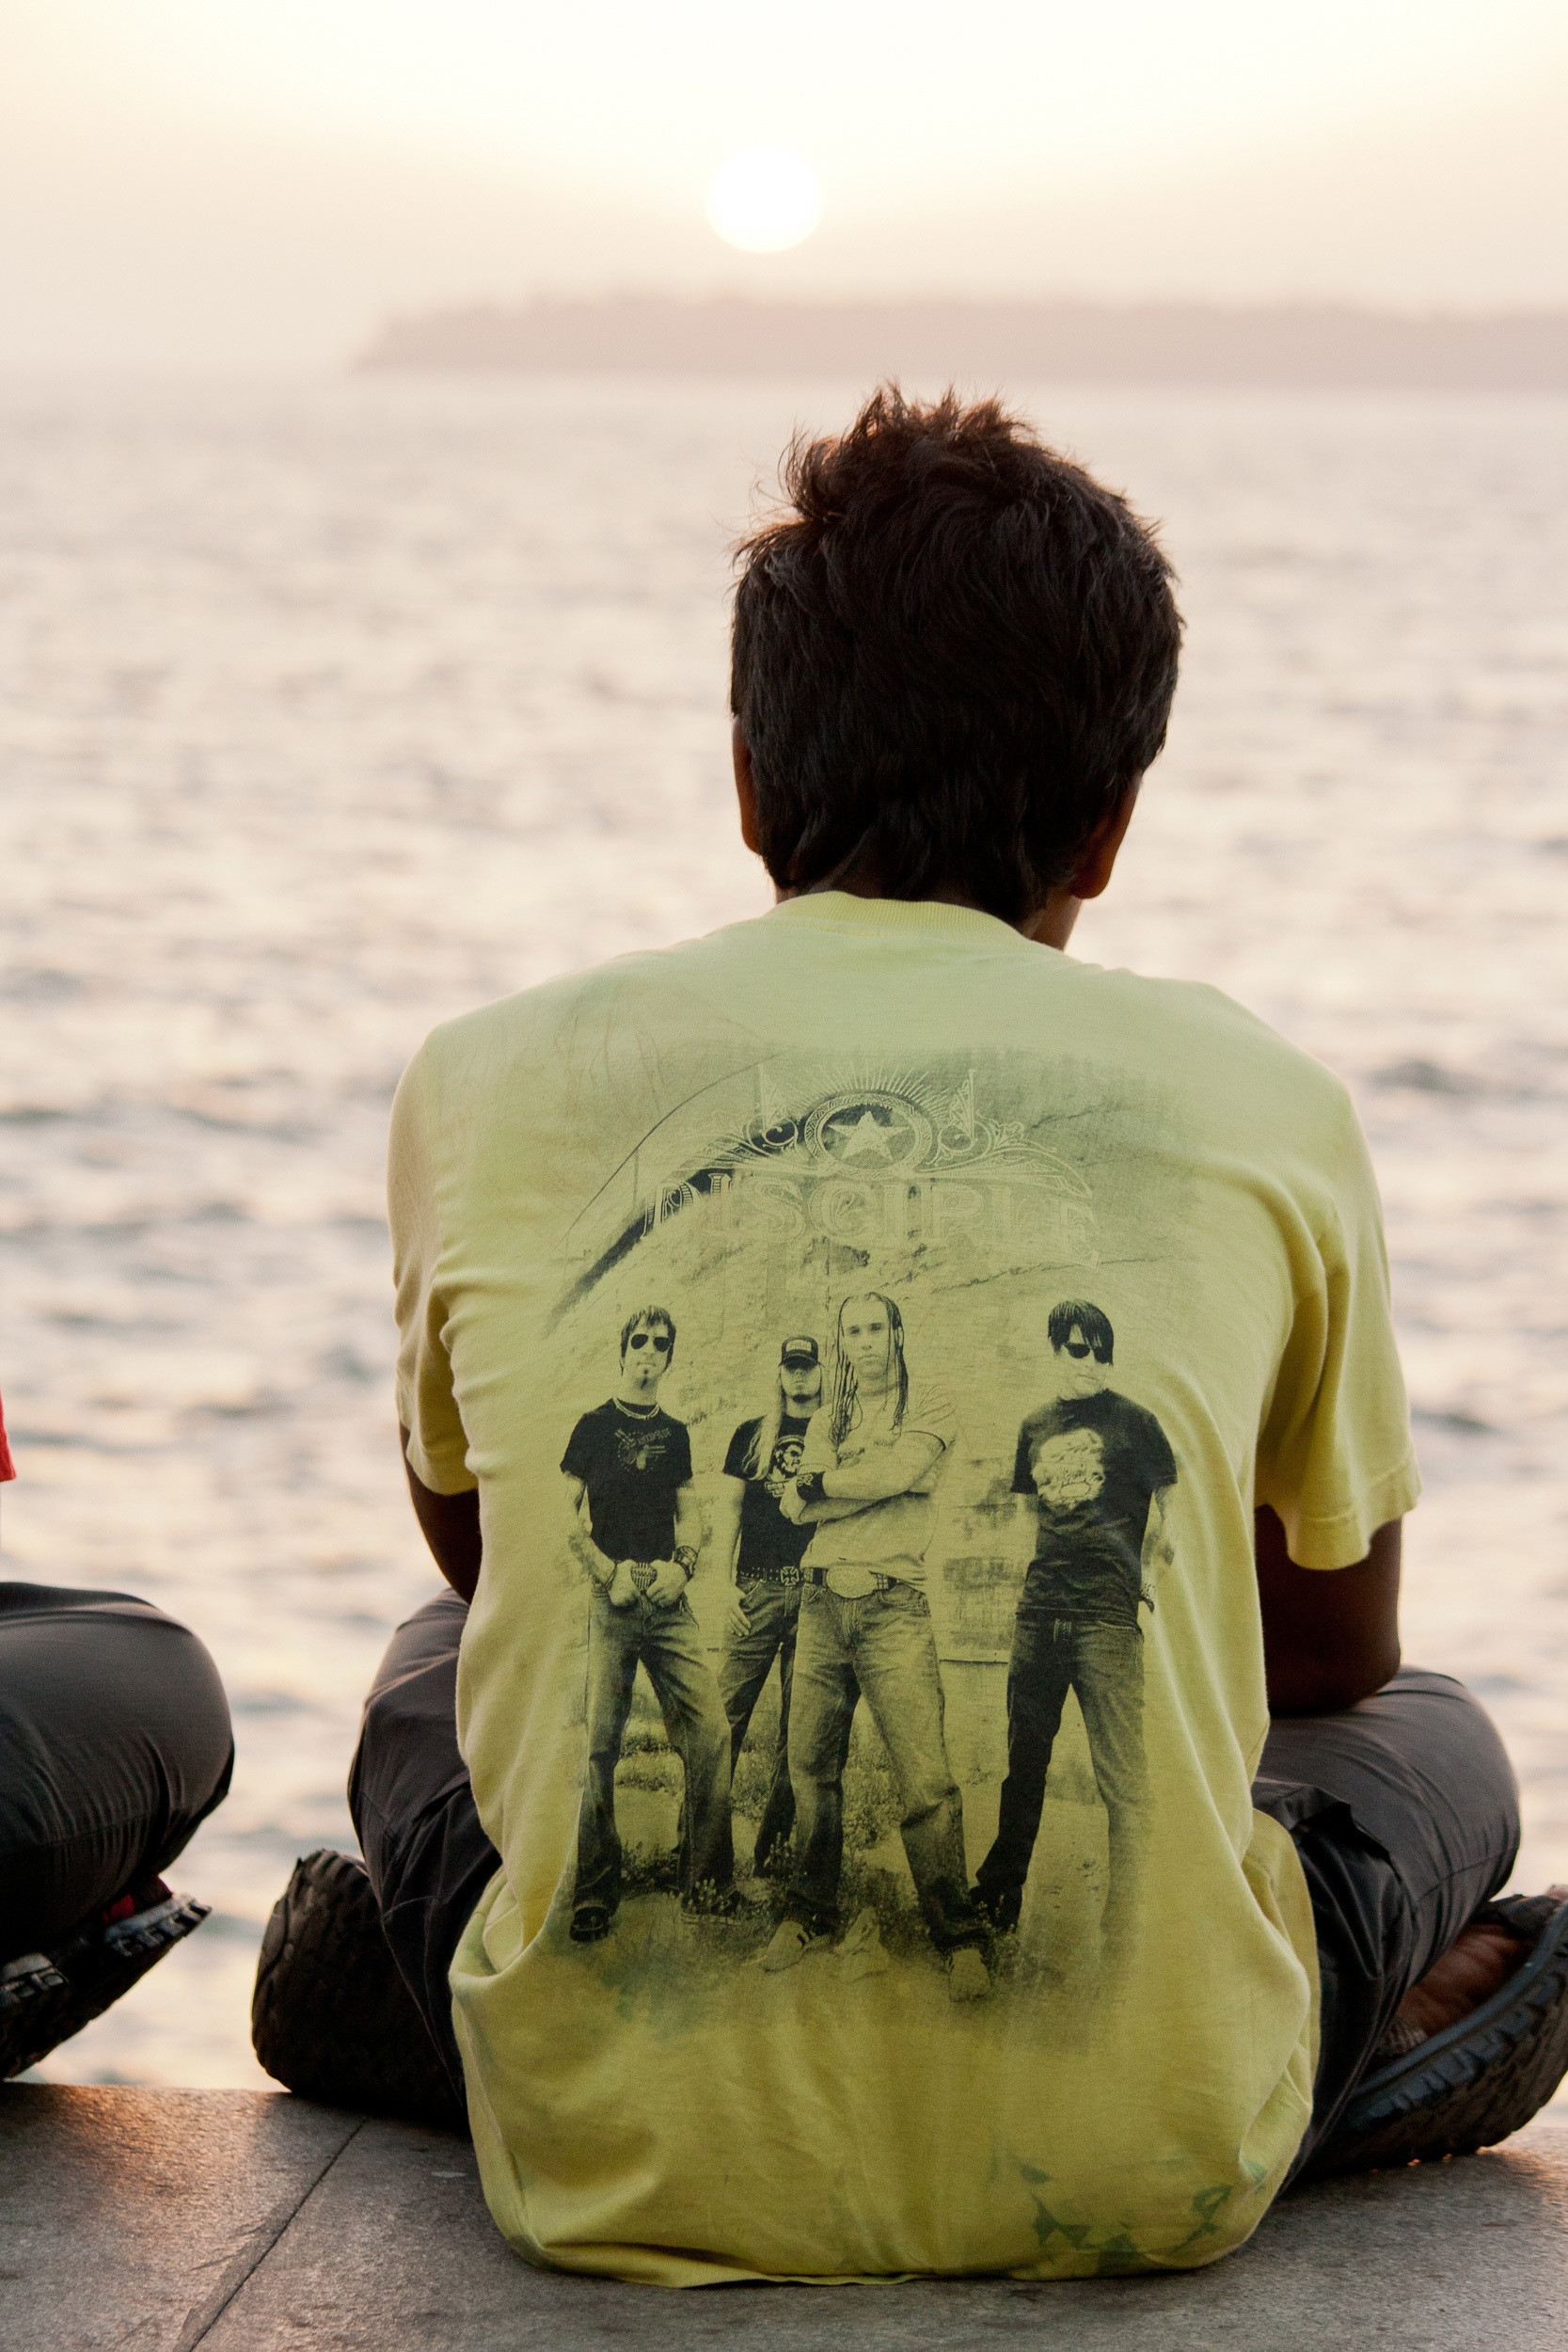
man, sea, coast, sand, person, shore, male, spring, sitting, photograph, image, india, indian, emotion, quietly, human positions